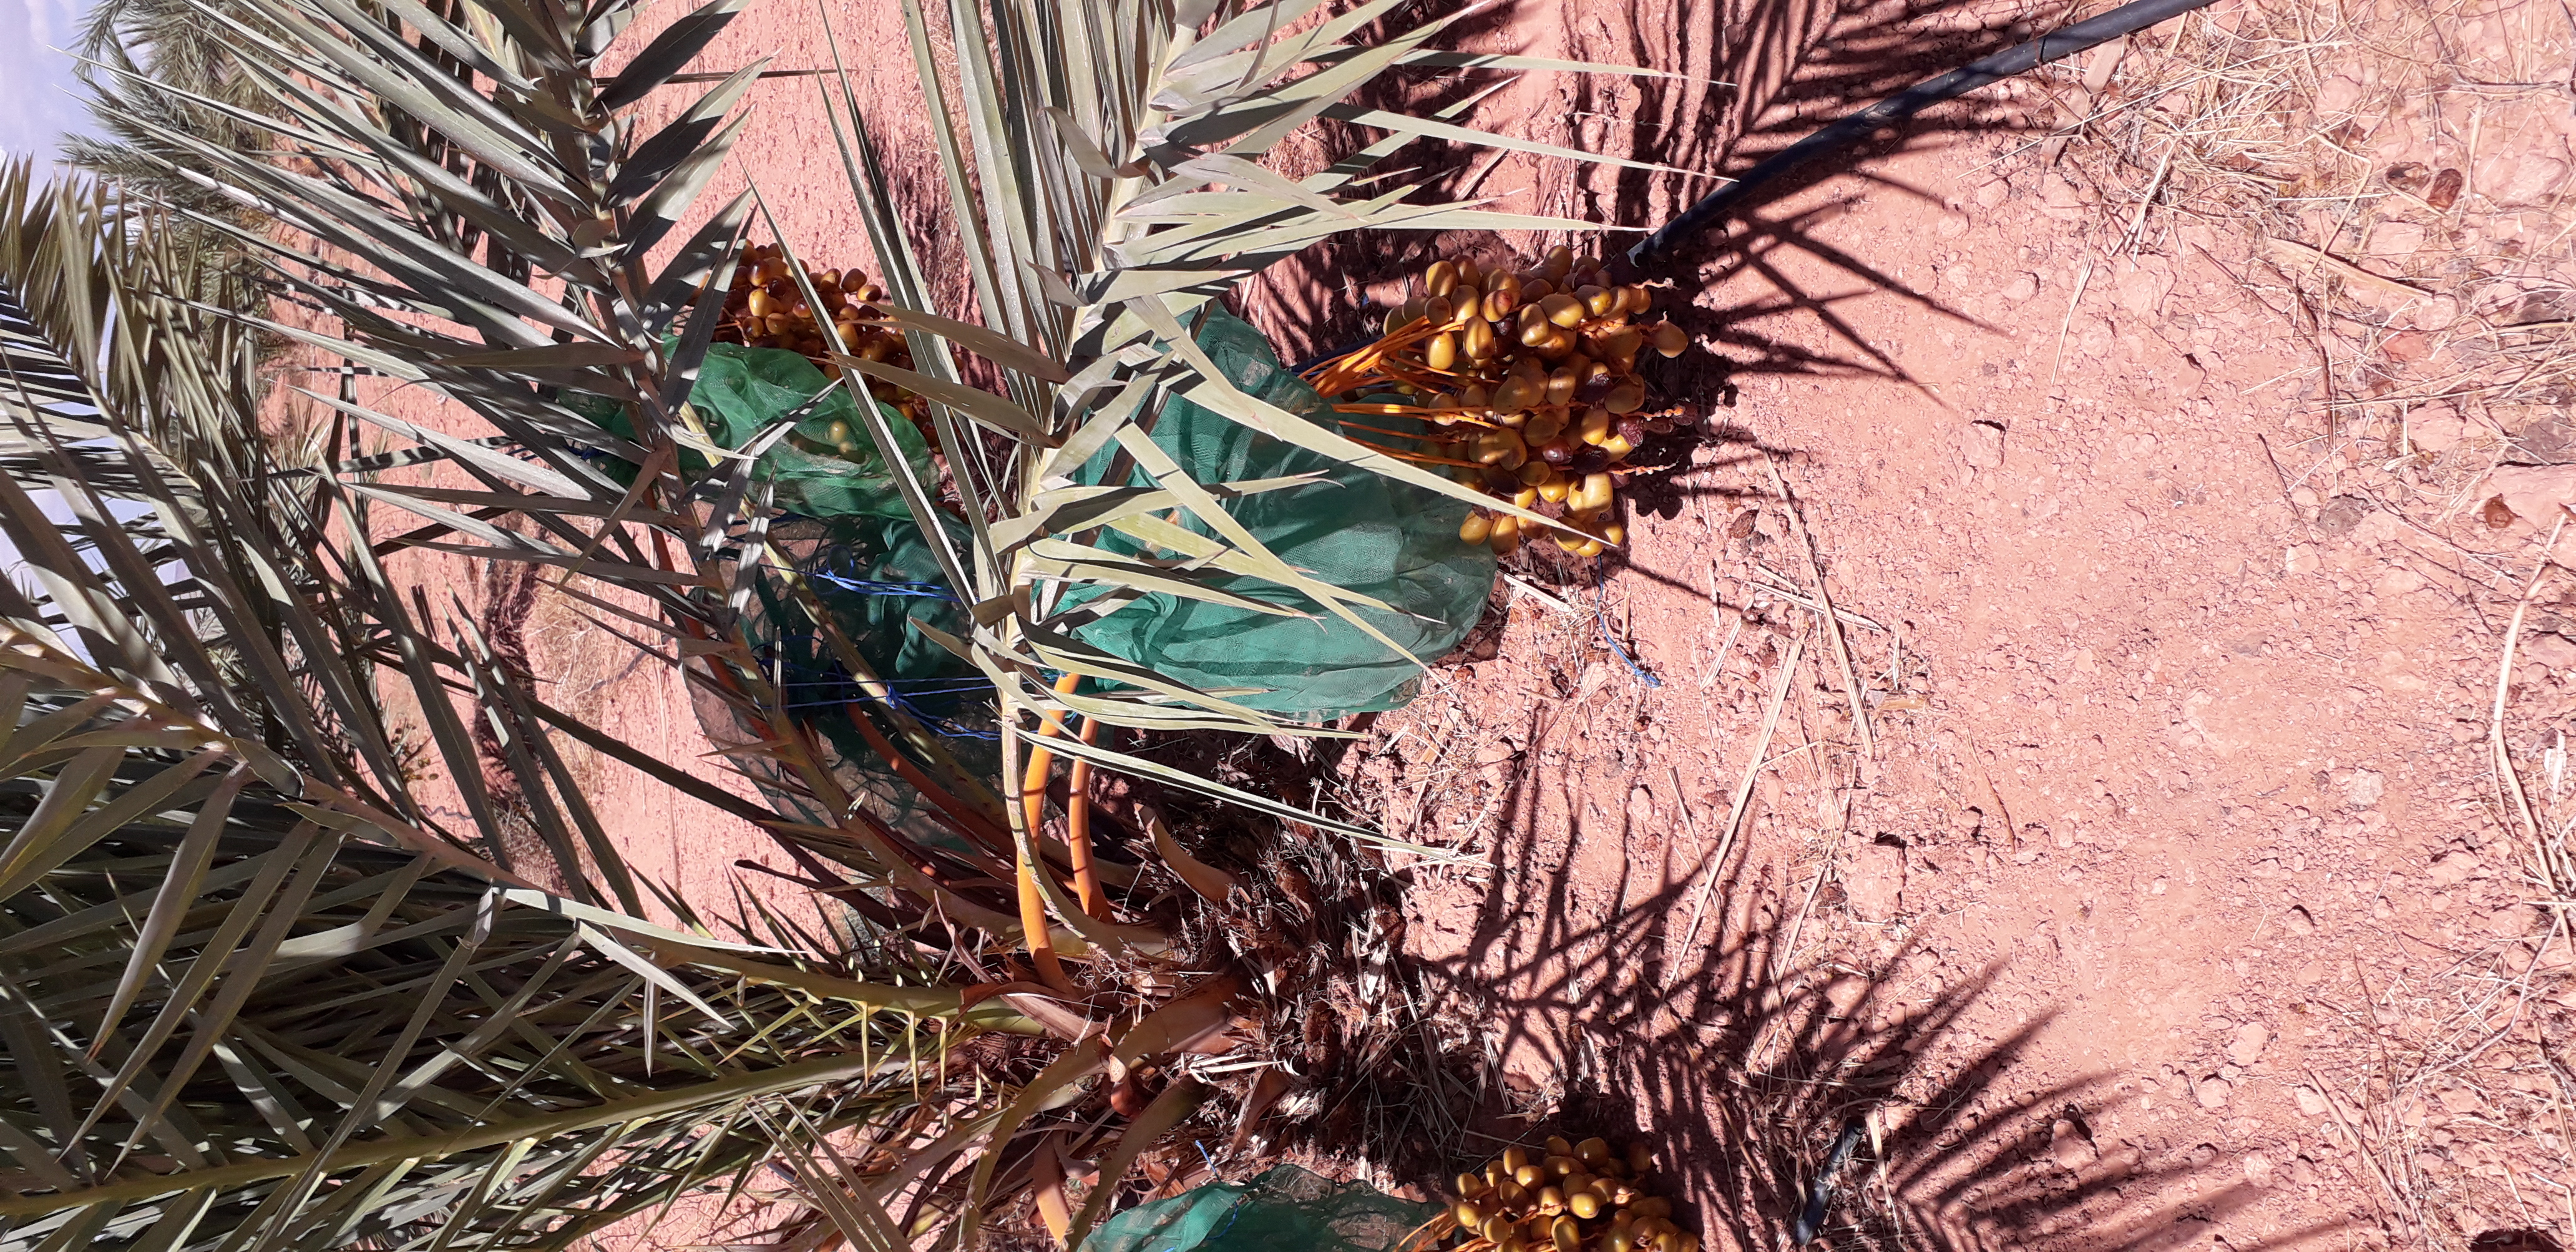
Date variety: Boufagous